Green electricity in the United Kingdom

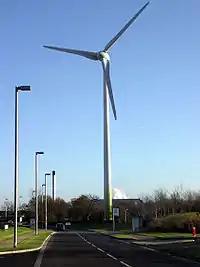
A wind turbine at Greenpark, Reading, England, generating green electricity for approx 1000 homes.

The availability and uptake of green electricity in the United Kingdom has increased in the 21st century. There are a number of suppliers offering green electricity in the United Kingdom. In theory these types of tariffs help to lower carbon dioxide emissions by increasing consumer demand for green electricity and encouraging more renewable energy plant to be built. Since Ofgem's 2014 regulations there are now set criteria defining what can be classified as a green source product. As well as holding sufficient guarantee of origin certificates to cover the electricity sold to consumers, suppliers are also required to show additionality by contributing to wider environmental and low carbon funds.